Stone Town

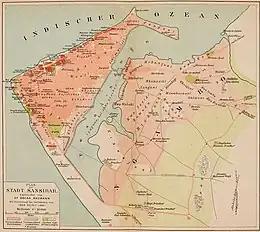
A map of Zanzibar City by Oscar Baumann, 1892. Stone Town was the western peninsula.

A Greco-Roman text between the 1st and 3rd centuries, the "Periplus of the Erythraean Sea", mentioned the island of "Menuthias", which is probably Unguja. Zanzibar, like the nearby coast, was settled by Bantu-speakers at the outset of the first millennium. Archaeological finds at Fukuchani, on the north-west coast of Zanzibar, indicate a settled agricultural and fishing community from the 6th century CE at the latest. The considerable amount of daub found indicates timber buildings, and shell beads, bead grinders, and iron slag have been found at the site. There is evidence for limited engagement in long-distance trade: a small amount of imported pottery has been found, less than 1% of total pottery finds, mostly from the Gulf and dated to the 5th to 8th century. The similarity to contemporary sites such as Mkokotoni and Dar es Salaam indicate a unified group of communities that developed into the first center of coastal maritime culture. The coastal towns, including those on Zanzibar, appear to have been engaged in Indian Ocean trade at this early period. Trade rapidly increased in importance and quantity beginning in the mid-8th century and by the close of the 10th century Zanzibar was one of the central Swahili trading towns.